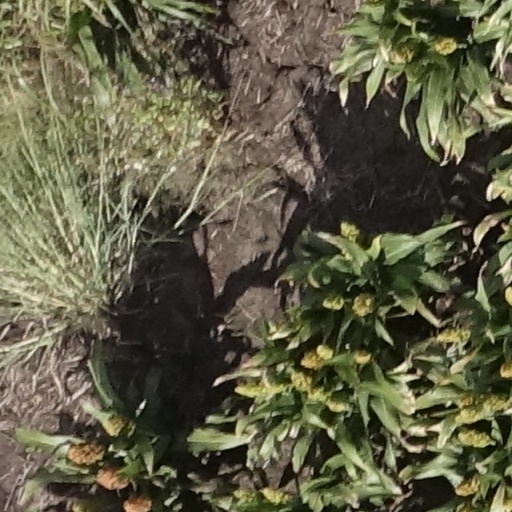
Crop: sorghum